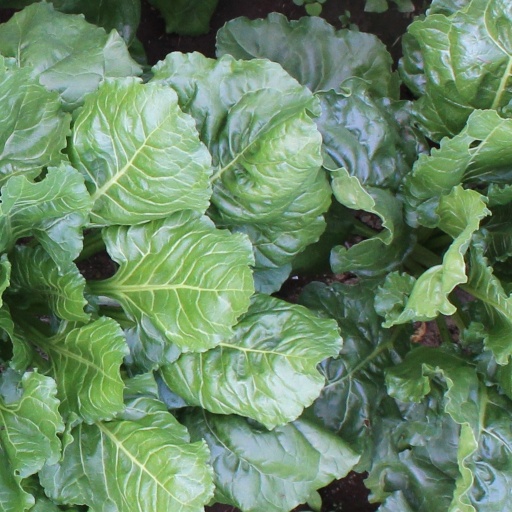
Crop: sugar beet